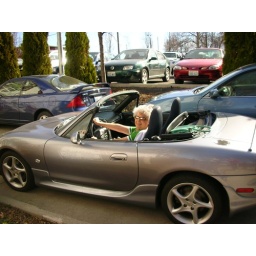
Kay, Chi Omega's house director sat in Mom's car for a photo op.